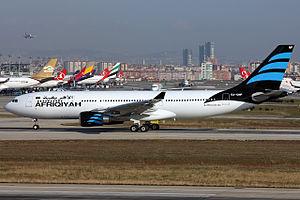
Afriqiyah Airways est une compagnie aérienne libyenne. Elle est interdite de vol dans l'UE, figurant sur la liste noire de l'union.